Elizabeth Russell (actress)

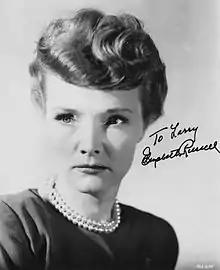
Russell in the 1950s

Elizabeth Russell (August 2, 1916 – May 4, 2002) was an American actress. Born in Philadelphia, Pennsylvania, she was best known for her roles in several of producer Val Lewton's low-budget horror films produced at RKO Pictures in the mid-1940s. She was the sister-in-law of Rosalind Russell.